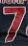
Number: 7